Buran (wind)

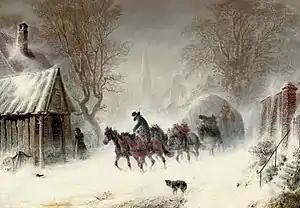

The buran is a wind which blows across Iran, eastern Asia, specifically Xinjiang, Siberia, and Kazakhstan. Over the tundra, it is also known as , purga. It is a wind of cold air, sometimes very strong, characteristic of the steppes of the Sarmatic Plain, to the west of the Urals.